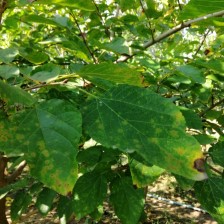
Variety: WhiteKing